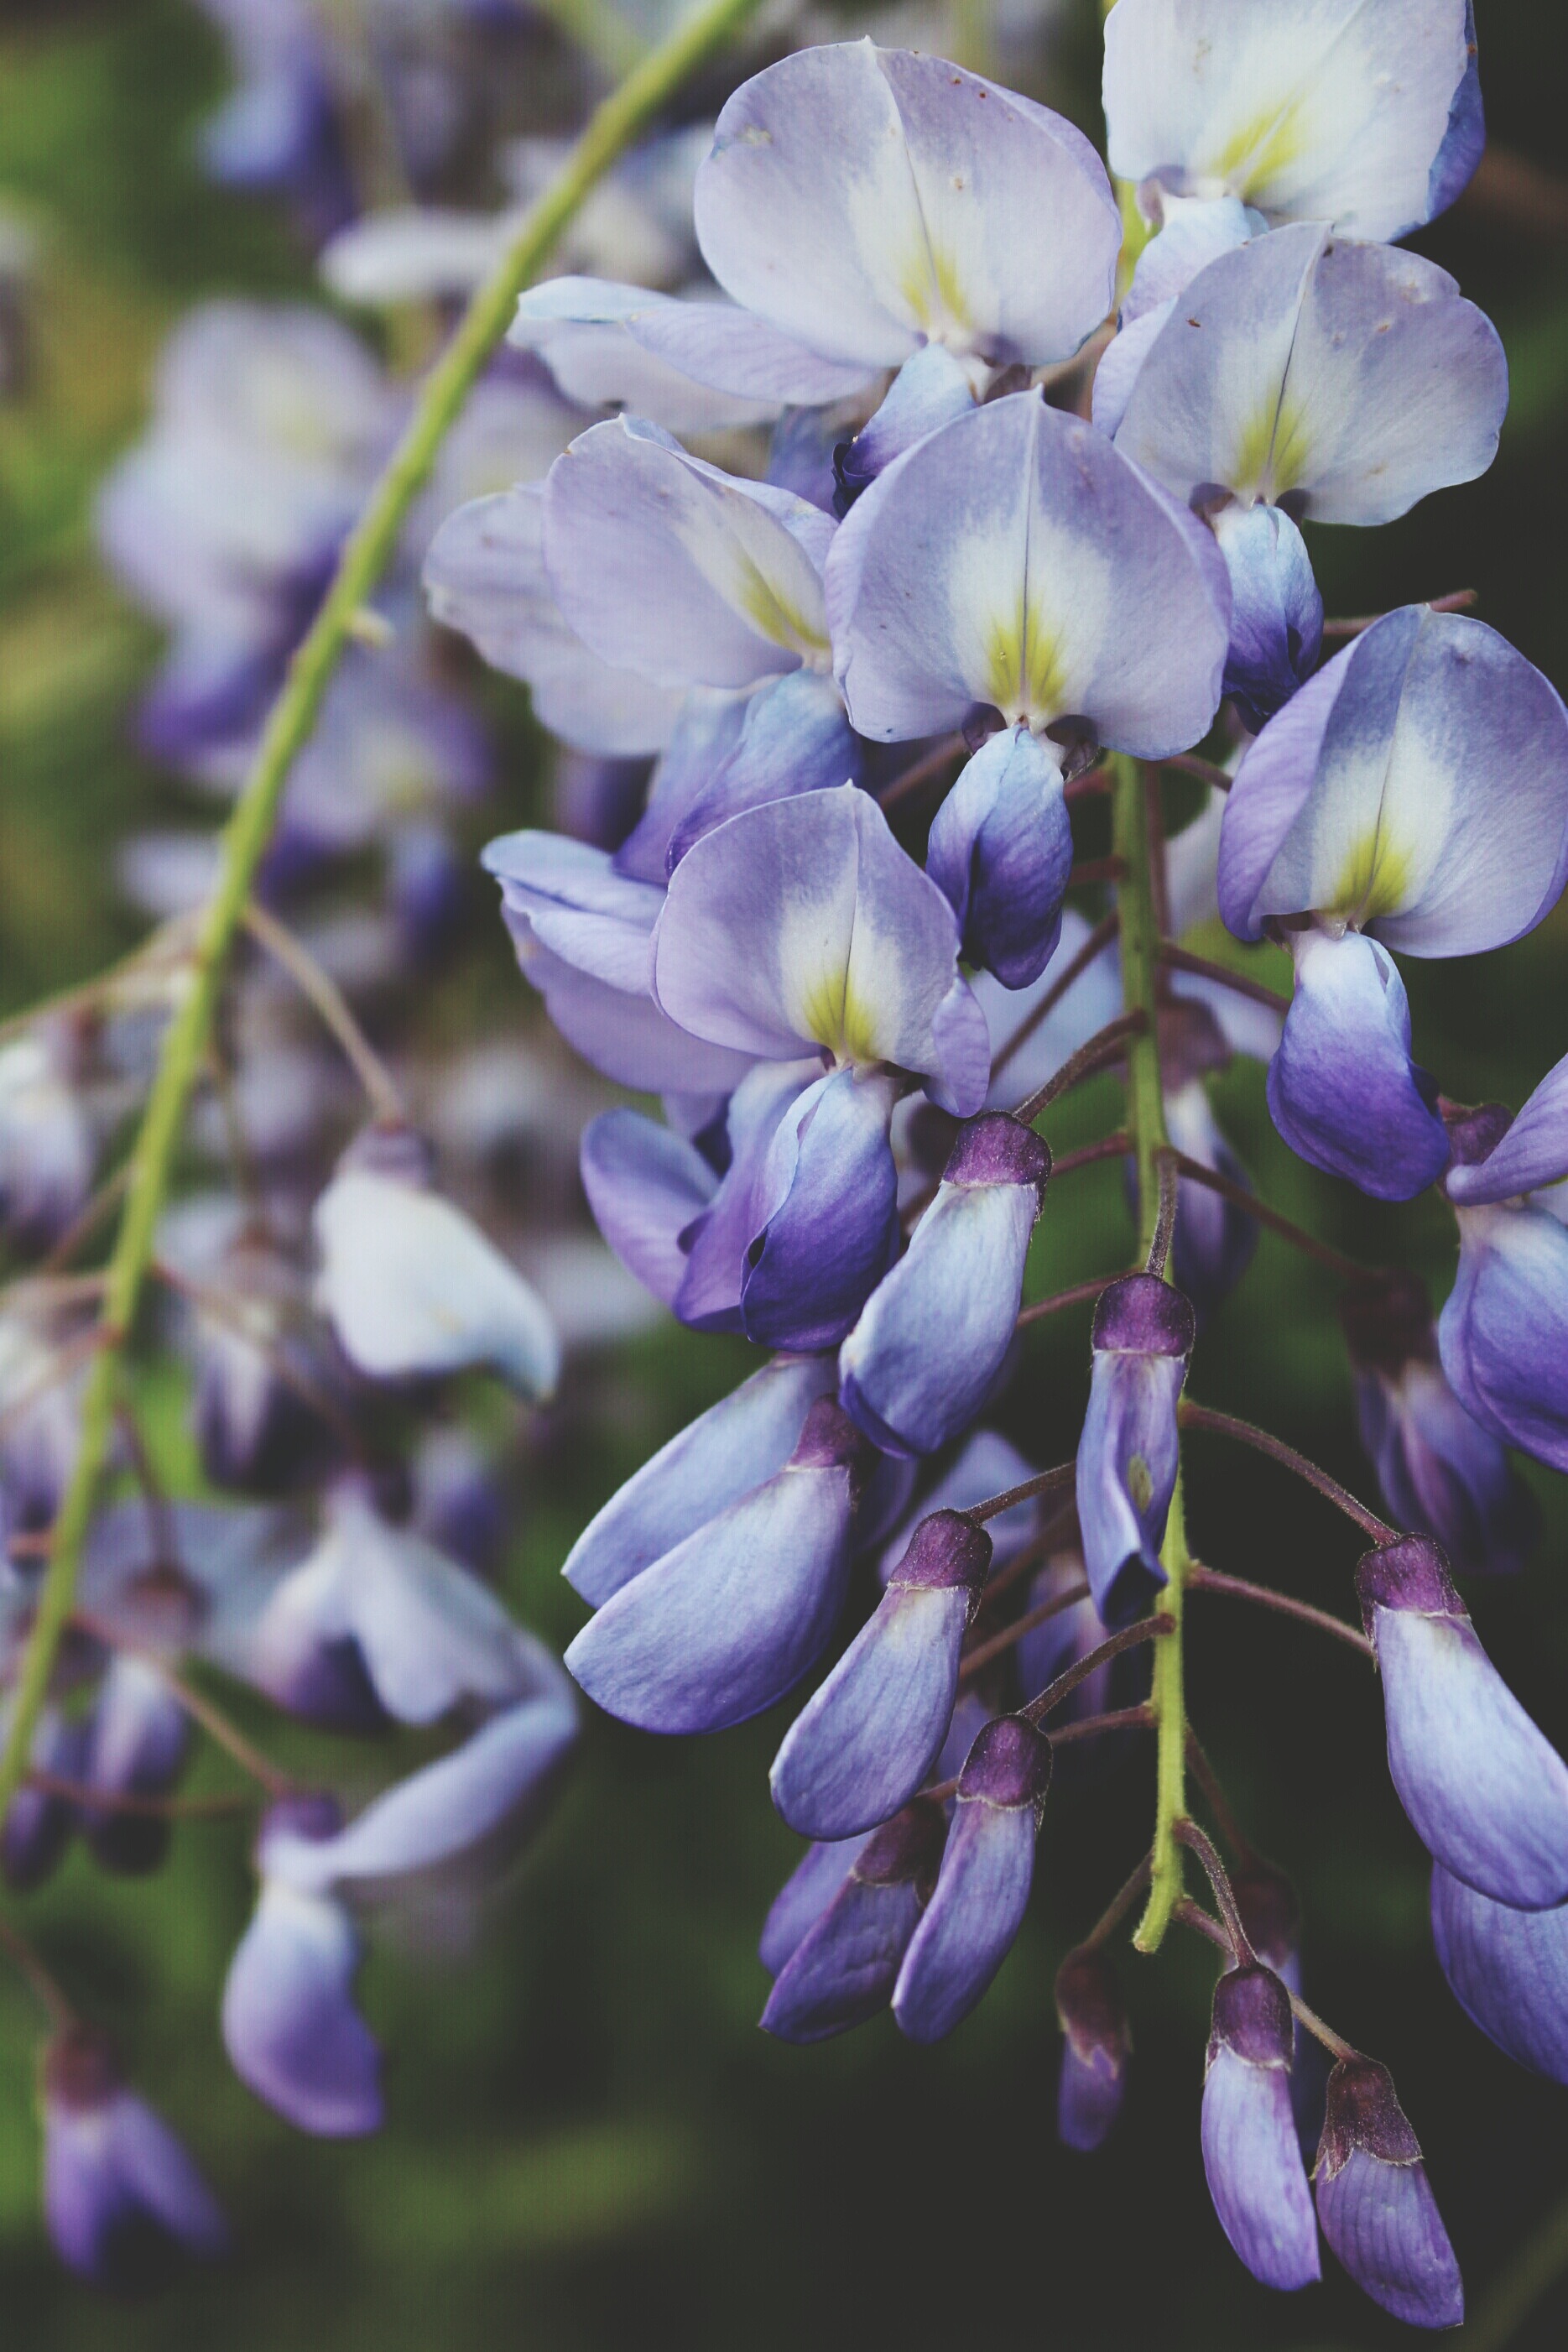
branch, blossom, plant, flower, purple, petal, bloom, botany, flora, wildflower, lilac, wisteria, lupin, macro photography, flowering plant, land plant